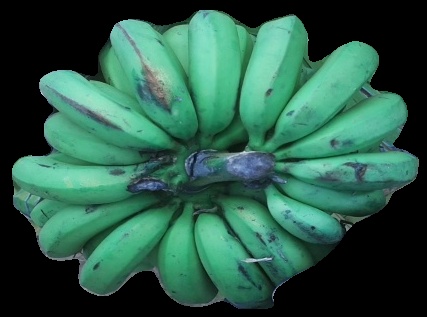
Variety: pachbale
Grade: grade2